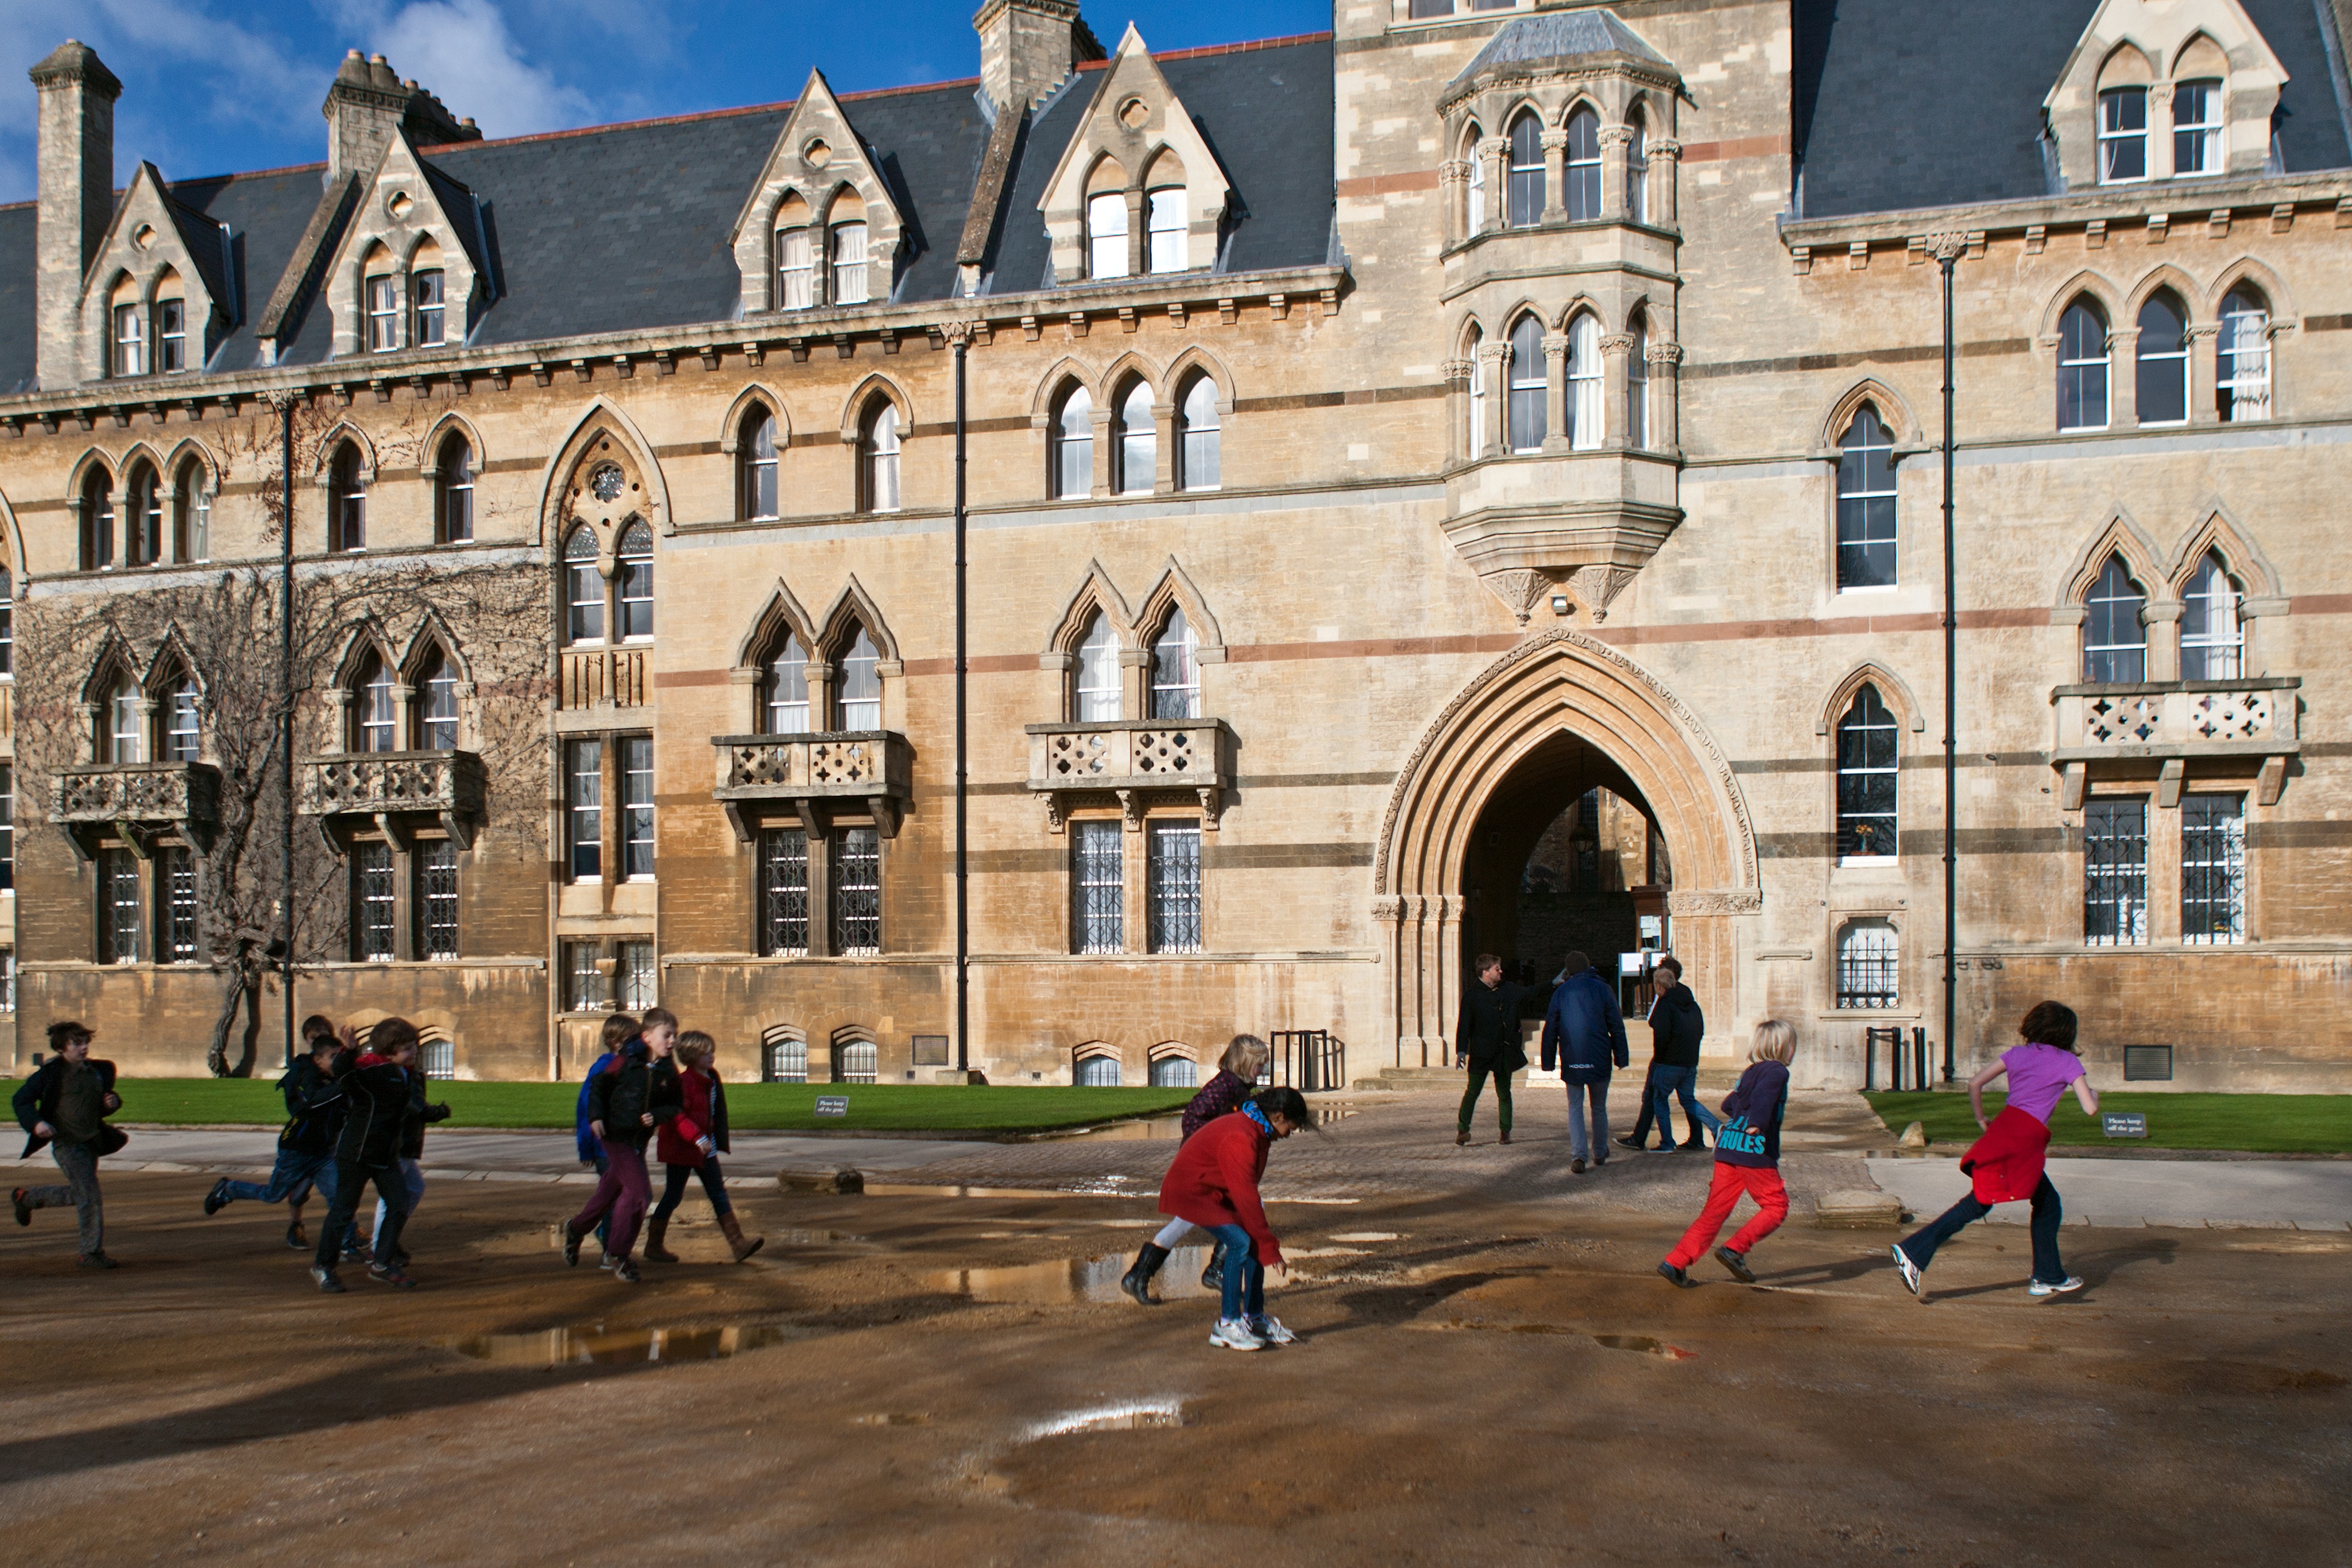
architecture, running, town, building, palace, city, plaza, landmark, facade, tourism, place of worship, town square, oxford, oxfordshire, tours, school children, jumping puddles, university museum